Stephen Reville

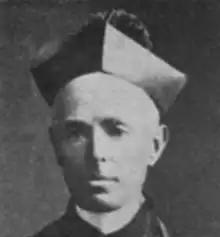

Stephen Reville D.D., O.S.A. KGCHS (9 May 1844 – 19 September 1916) was a Bishop of Sandhurst, of Victoria.